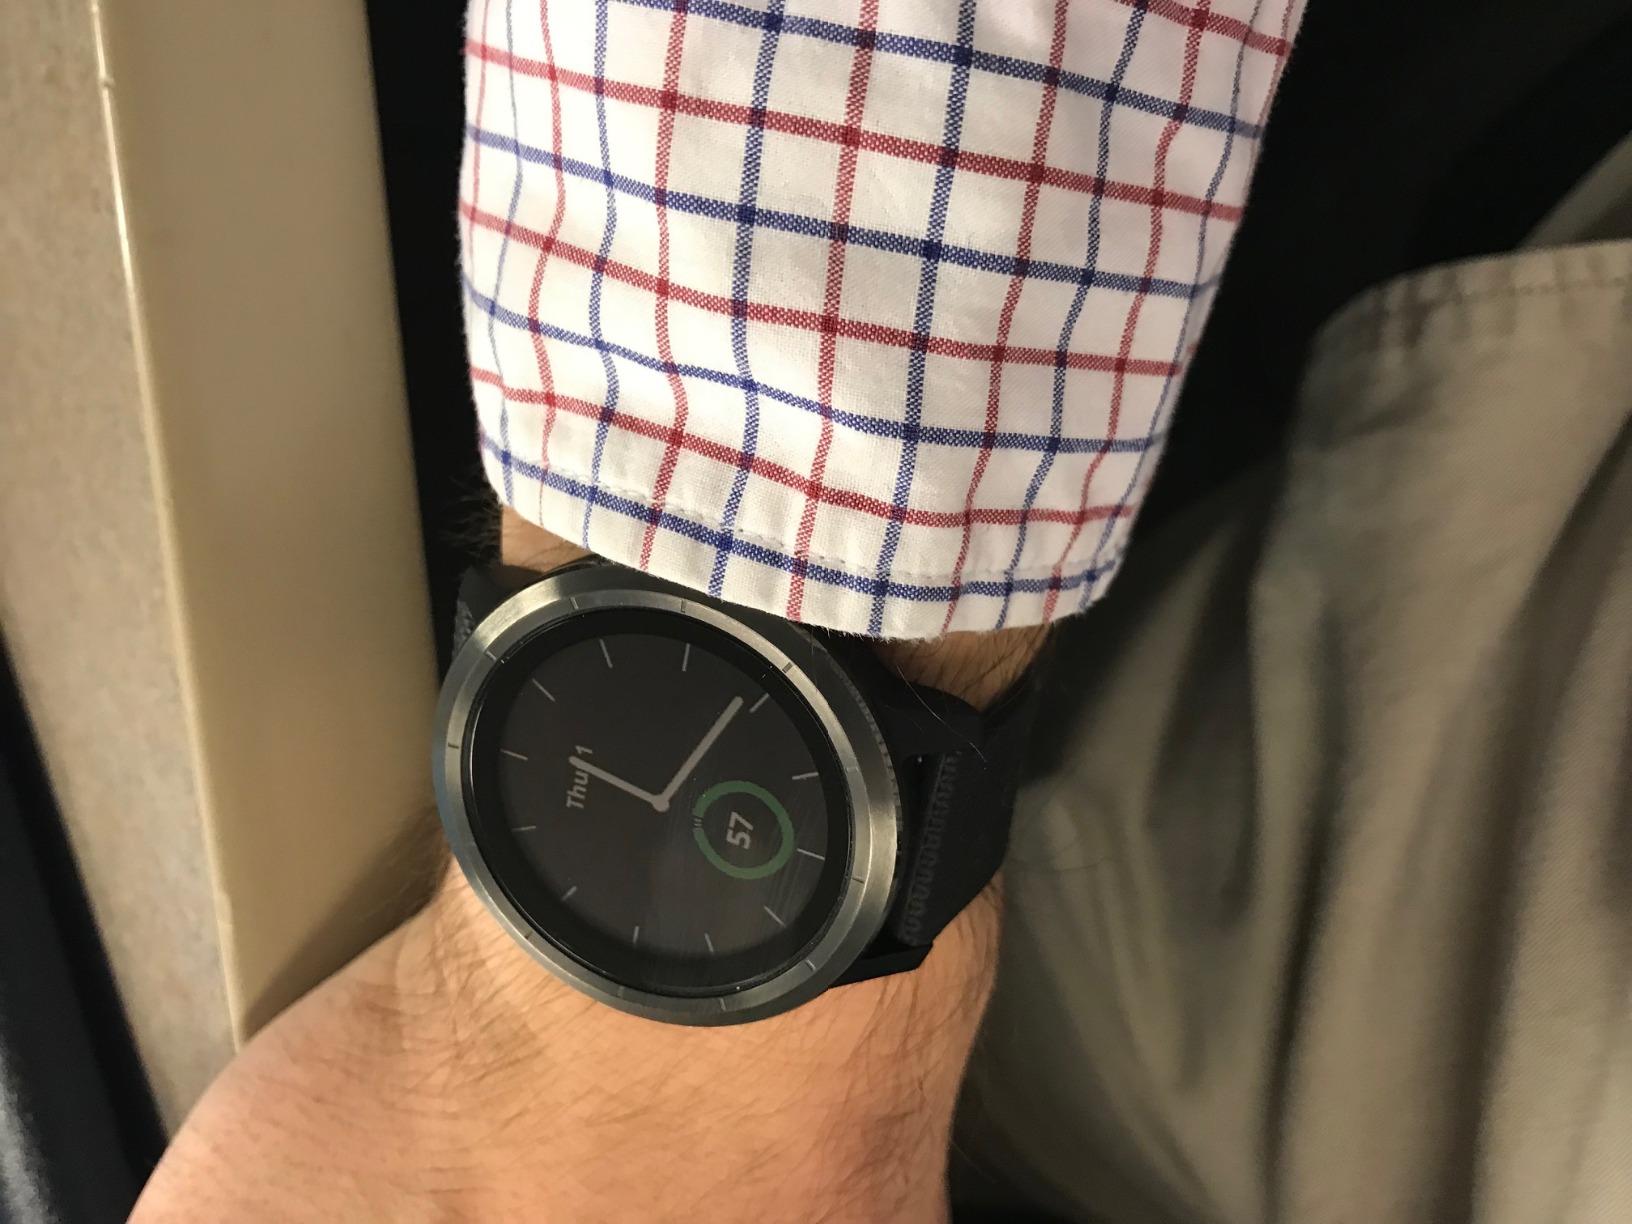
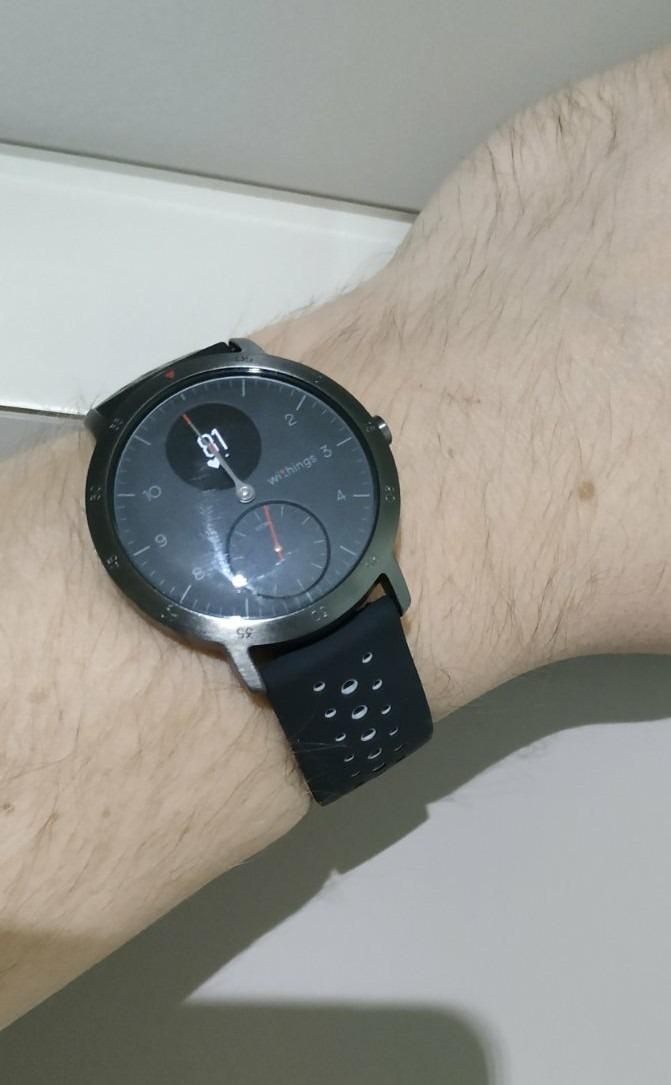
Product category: smartwatch
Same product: no